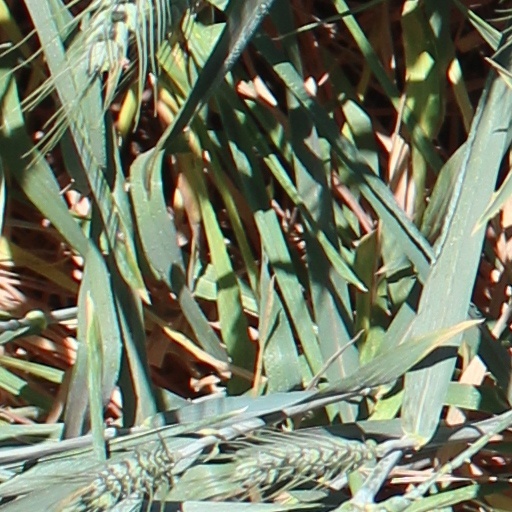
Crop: wheat